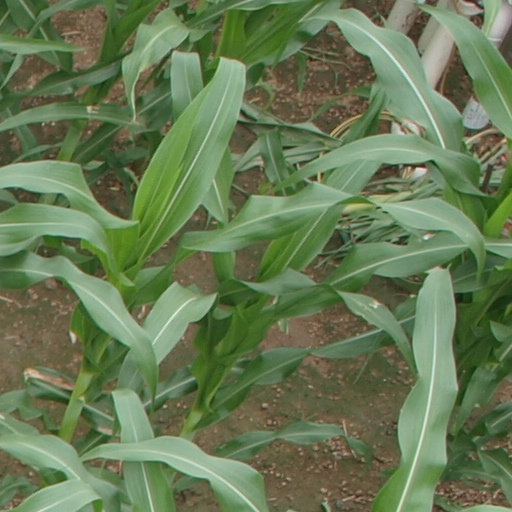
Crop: maize; corn